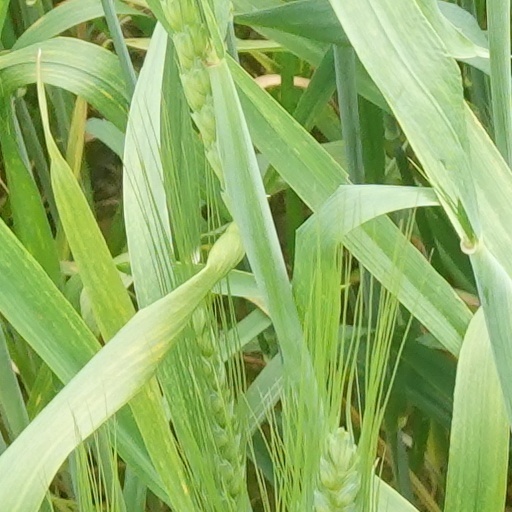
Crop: wheat